Kirkcaldy

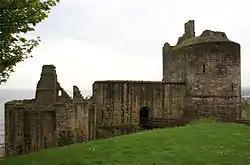
Ravenscraig Castle was begun in 1460

The first document to recognise the town was issued in 1075, when the King of Scots, Malcolm III (reigned 1058–93) granted the shire of Kirkcaladunt, among other gifts, to the church at Dunfermline. The residents were expected to pay dues and taxes for the church's general upkeep. Two charters, later confirmed by Malcolm's son David I in 1128 and 1130, refer to Kircalethin and Kirkcaladunit respectively, but do not indicate their locations.